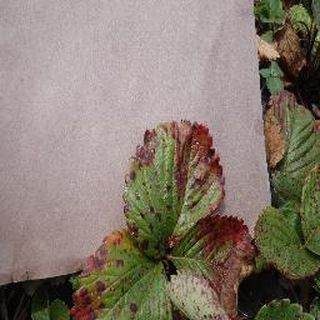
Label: strawberry_leaf_scorch